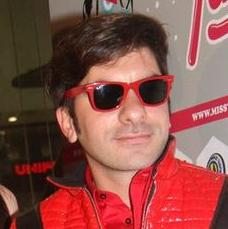
Age: 33